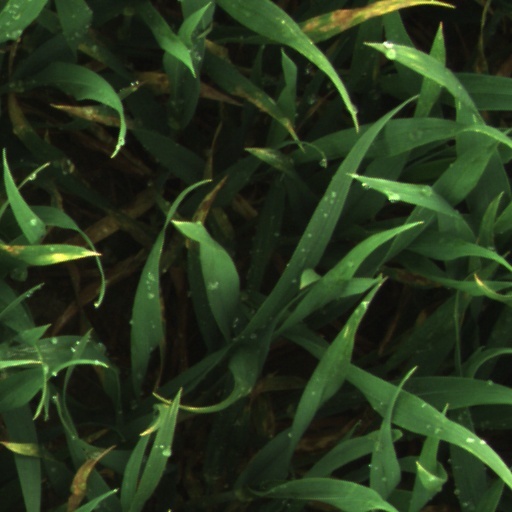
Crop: wheat